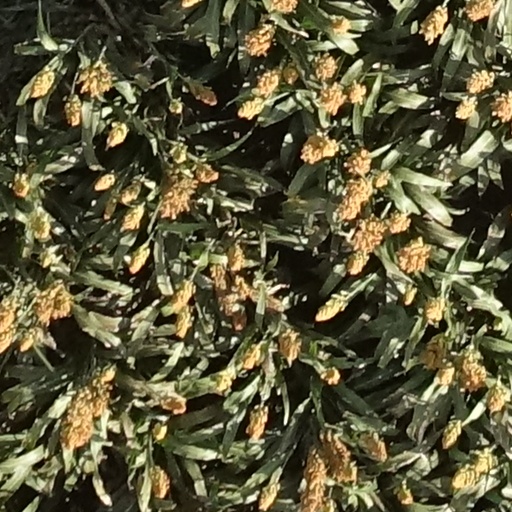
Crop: sorghum